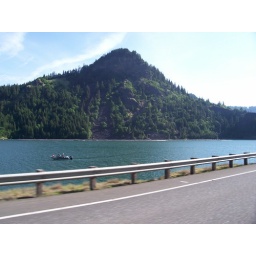
Fishing hole notice at the base of the mountain is all lumber in the water